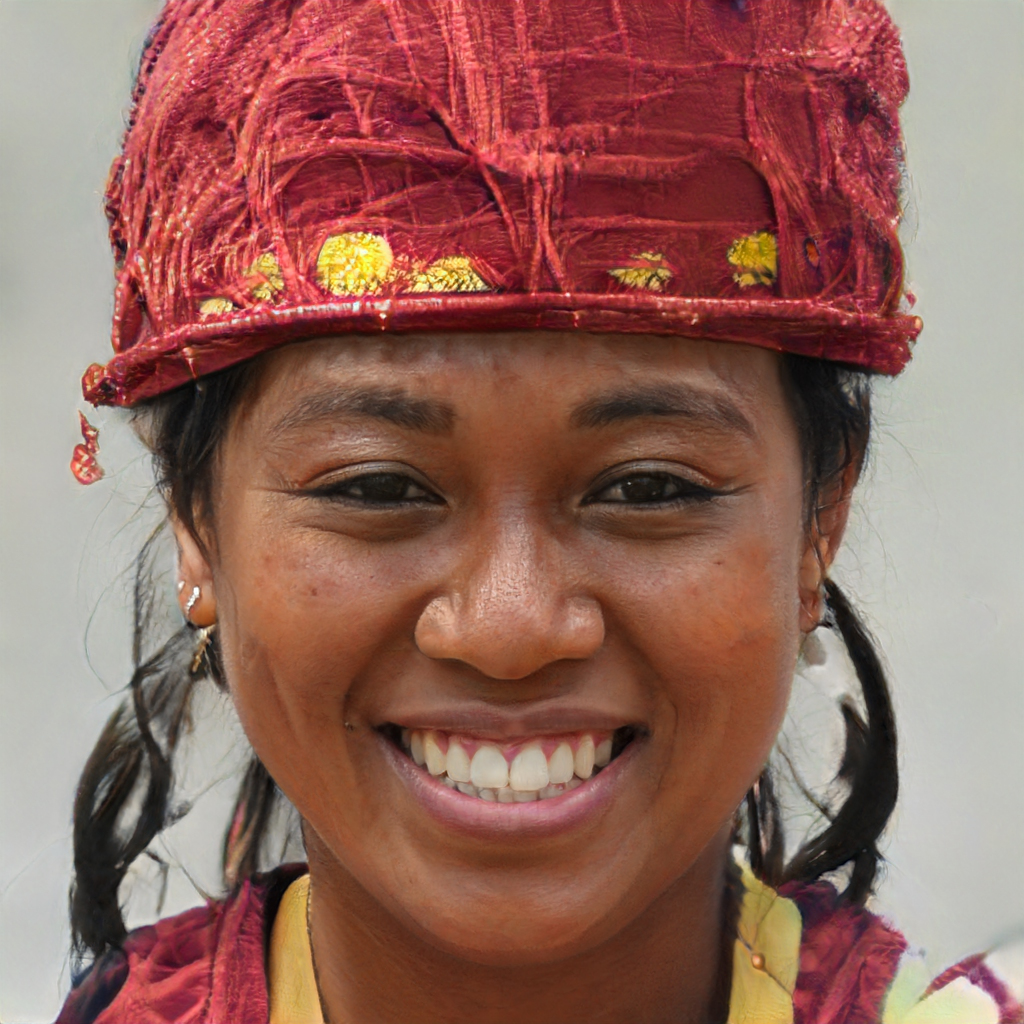
Portrait style: Real Portrait